Chancellorship of Rishi Sunak

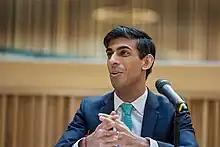
Sunak announcing a new scheme for larger companies in April 2020

As the governments began lifting the nationwide stay-at-home order, policies and approaches diverged between the four nations. The Scottish government uniquely pursued an elimination strategy. Across the country, localised lockdowns, social distancing measures, self-isolation laws for those exposed to the virus and rules on face masks were introduced, as well as efforts to expand COVID-19 testing and tracing. In autumn and winter 2020, further nationwide lockdowns were introduced in response to a surge in COVID-19 cases and the Alpha variant. A COVID-19 vaccination programme began in December 2020. In mid-2021, the government lifted most restrictions during the third wave driven by the Delta variant, until the "winter plan" reintroduced some rules in response to the Omicron variant in December that year. Remaining restrictions were lifted in England from 24 February 2022 under a "living with COVID" plan announced by the government on that date. Economic support was provided to struggling businesses and to furlough employees to mitigate the severe economic impact. It also forwent the procurement process in contracts in response to shortages of PPE and medical equipment, major issues in the early months of the outbreak, and for developing a contact tracing app.